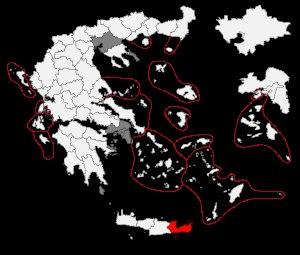
La circonscription du Lassithi est une circonscription législative de la Grèce. Elle correspond au territoire du nome du Lassithi. Elle compte 68 791 électeurs inscrits en janvier 2015.